Carolin Fortenbacher

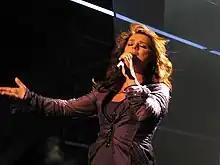
Carolin Fortenbacher at the Grand Prix Vorentscheid 2008

On 6 March 2008, the song "Hinterm Ozean" (en: "Beyond the Ocean") was one of five competing entries in the Grand Prix Vorentscheid 2008, in which the winning song would become the German entry for the Eurovision Song Contest 2008. She passed the first 4 rounds, beating Marquess, Cinema Bizarre and Tommy Reeve, however in the final selection she lost to No Angels with "Disappear", taking second place with 49.5% of the votes.